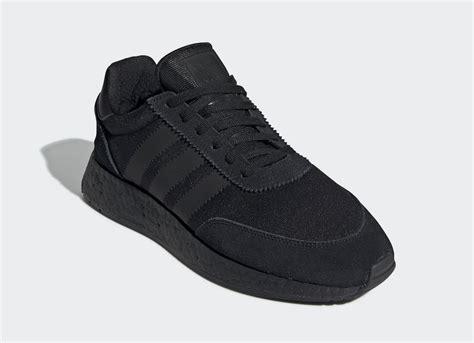
Brand: Adidas
Model: I 5923